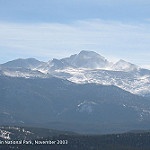
Label: mountain